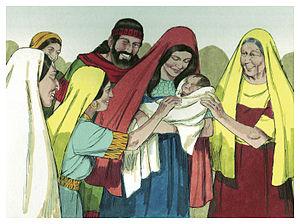
Illustration biblique du livre de la Ruth chapitre 4 עברית: 4 האיור המקראי של change me! פרק हिन्दी: {{{hi}}} अध्याय change me! की पुस्तक की बाइबिल चित्रण Bahasa Indonesia: Ilustrasi Alkitab dari Kitab Rut pasal 4 Italiano: Illustrazione biblica del libro della change me! Capitolo 4 日本語: change me!4章の本の聖書の実例 Jawa: Ilustrasi Alkitab saking Kitab Rut pasal 4 한국어: change me! 4 장 장부의 성경 그림 Bahasa Melayu: Ilustrasi Alkitab dari Kitab Rut pasal 4